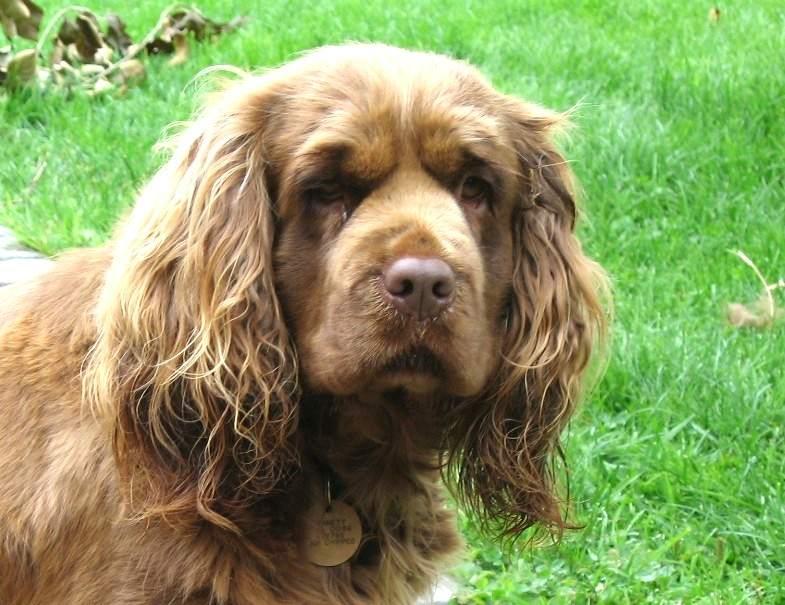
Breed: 217-n000034-Sussex_spaniel